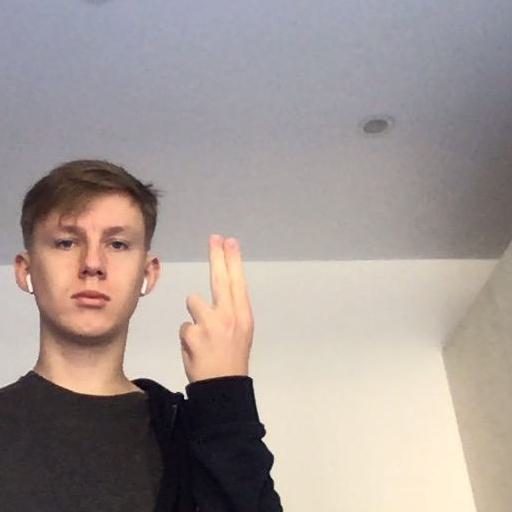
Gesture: two_up_inverted